Occupational heat stress

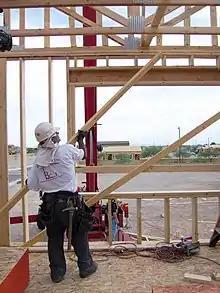
Construction workers are at high risk for heat illnesses as their jobs are normally outside and require physical exertion.

Workers in many occupations are at high risk for exposure to heat stress. Especially vulnerable are outdoor workers who have highly physical tasks to complete, such as firefighters, miners, military personnel, construction workers, landscapers, athletes, delivery persons, and agricultural workers. Additionally, many indoor jobs also require high-exertion work in very hot conditions, for example factory workers, boiler room workers, welders, and kitchen staff. In unusually hot conditions, all workers should be aware of their risk for heat illness and should ensure that they drink plenty of water and take breaks in cool places to avoid any severe impacts.